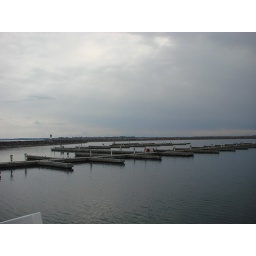
Kingston harbor. Many boats have already been removed from he water in preparation for the icy winter season.